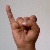
The image shows a hand gesture representing the letter 'I' in Indian Sign Language.